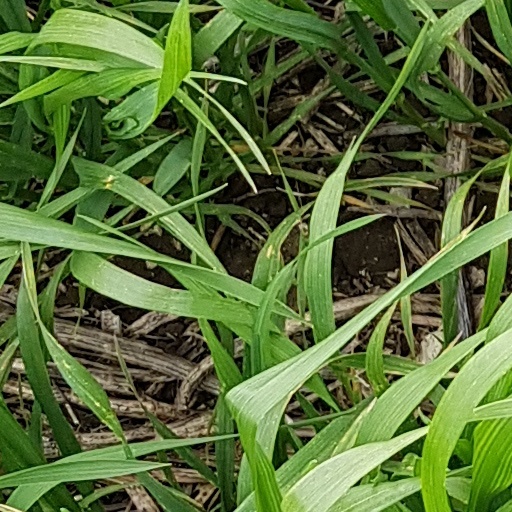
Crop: wheat